Snoopy Concert

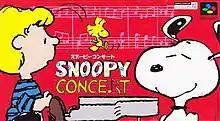
Cover art. From left to right: Schroeder (left, looking at Woodstock), Woodstock (middle, jumping), Snoopy (right, dancing)

is a Japan-exclusive puzzle game based on the "Peanuts" comic strip which was released for the Super Famicom in 1995. The game never received an official release in English-speaking territories, though unofficial fan translations have been released online.